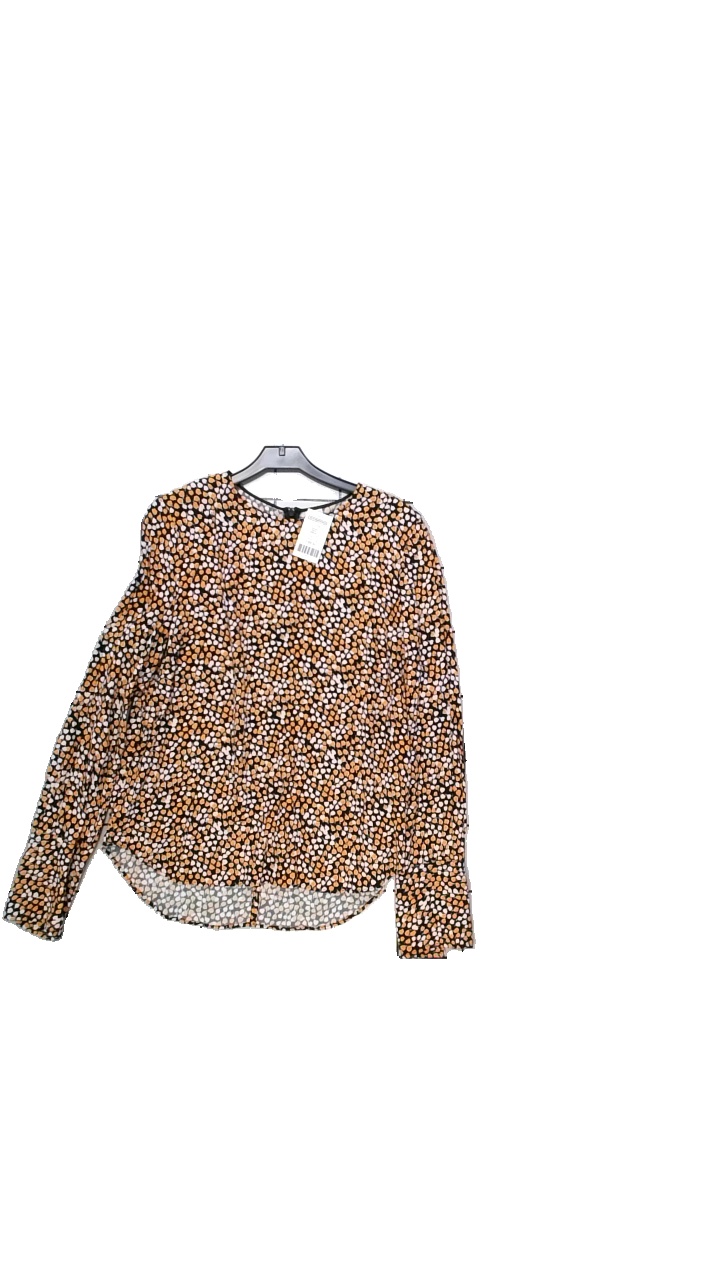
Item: Blouse (Ladies)
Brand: Arket
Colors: Multicolor
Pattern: Floral print
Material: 100% viscose
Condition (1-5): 5
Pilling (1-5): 5
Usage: Reuse
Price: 150-250